Canadian art

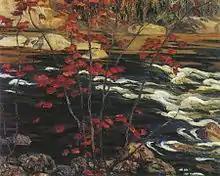
"Red Maple" by A.Y. Jackson from 1914

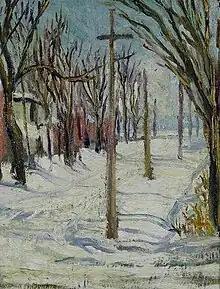
Kathleen Morris's "Village Street Scene", 1920

The Group of Seven asserted a distinct national identity combined with a common heritage stemming from early modernism in Europe, including Impressionism and Post-Impressionism. Some of the later members worked as commercial artists at a Toronto company called Grip Ltd. where they were encouraged to paint outdoors in their spare time. As mature artists, Influenced by the example of Tom Thomson, they painted works in the studio from sketches made on small panels while on location in Northern Ontario or in the environment closer to home.